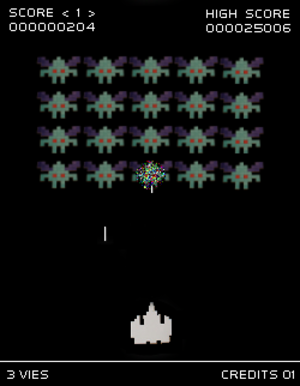
Space Invaders (computerspil)
Space Invaders er et videospil designet af Toshihiro Nishikado i 1978, til arkademaskiner. Det blev oprindeligt fremstillet af Taito og licenseret til produktion i USA af Midway en underafdeling af Bally. Spillet blev frigivet i Japan i 1978 og regnes for et af de mest indflydelsesrige videospil der er produceret. Da der i 1980 blev lagt licens på spillet i USA, blev det udgivet til Atari 2600, og senere Nintendo Entertainment System, hvilket var dets første udgivelse til hjemmekonsollen.